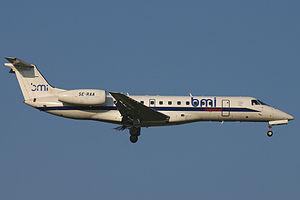
Bmi regional était une compagnie aérienne britannique basée à Aberdeen appartenant au groupe Sector Aviation Holdings. Le 16 février 2019, la société cesse d'opérer et est placée en liquidation judiciaire.